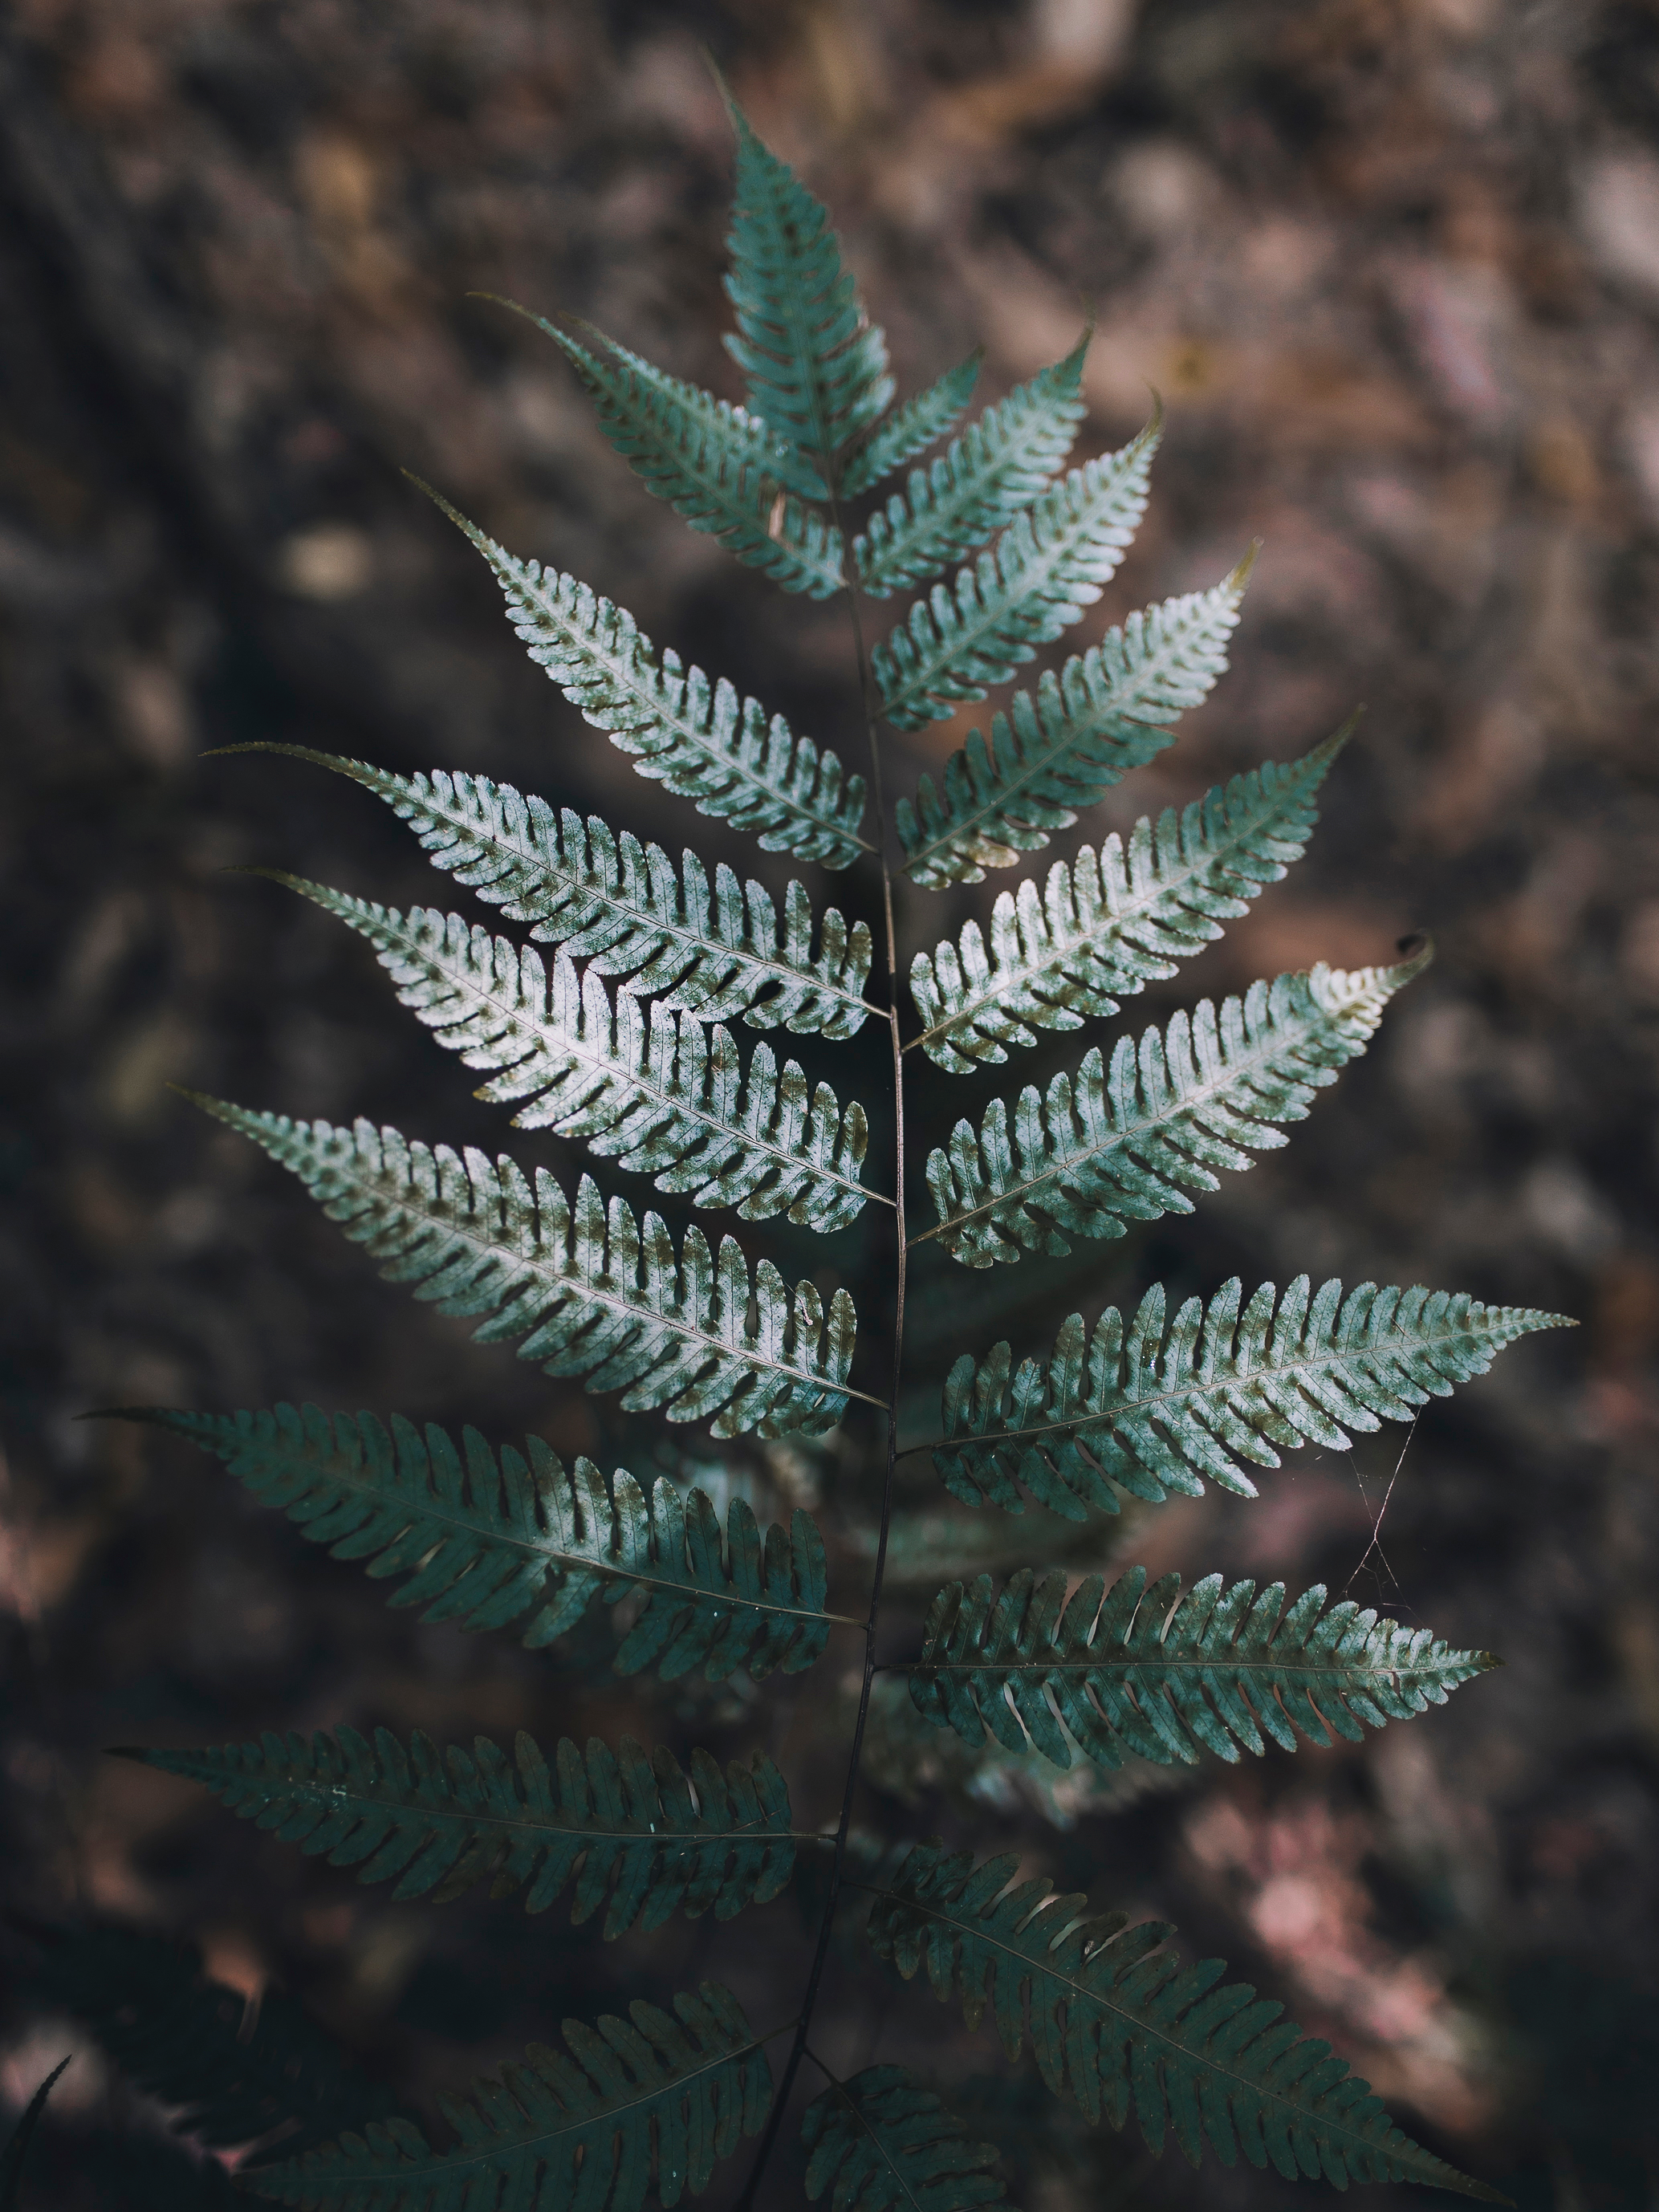
tree, nature, forest, branch, plant, leaf, flower, green, botany, fir, flora, fern, conifer, spruce, macro photography, woody plant, land plant, ferns and horsetails